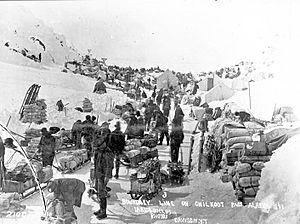
La ruée vers l'or du Klondike quelquefois appelée ruée vers l'or de l'Alaska et plus rarement ruée vers l'or du Yukon est une ruée vers l'or qui attira environ 100 000 prospecteurs dans la région du Klondike dans le territoire canadien du Yukon entre 1896 et 1899. De l'or y fut découvert le 16 août 1896 et lorsque les nouvelles arrivèrent à San Francisco l'année suivante, elles entraînèrent une ruée. Le trajet à travers le terrain difficile et le climat froid avec de lourdes charges se révéla trop dur pour de nombreux prospecteurs et entre 30 000 et 40 000 seulement arrivèrent sur place. Environ 4 000 trouvèrent de l'or. La ruée se termina en 1899 lorsque de l'or fut découvert à Nome en Alaska et de nombreux prospecteurs quittèrent le Klondike. La ruée a été immortalisée par des livres comme L'Appel de la forêt et des films tels que La Ruée vers l'or.